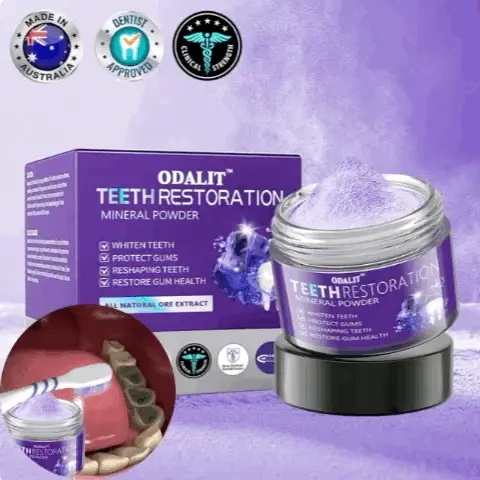
Mineral🔥Restaurador dental - Fórmula avanzada
😟💔 ¿Sigues ocultando tu sonrisa por vergüenza? ✨🦷 Recupera lo que te pertenece: tu seguridad, tu sonrisa... y tu salud bucal. 🛑 Miles de personas ya lo usan con resultados increíbles. ¿Y tú? ¿Vas a seguir con esos dientes apagados… o vas a cambiar tu historia? 💎🪄 ¿QUÉ ES ESTE POLVO MINERAL Y POR QUÉ ESTÁ REVOLUCIONANDO TODO? Este NO es otro producto “blanqueador” más. Este polvo restaurador mineral actúa desde adentro: ✅ Elimina manchas profundas 😬 ✅ Disimula calzas oscuras 🦷 ✅ Refuerza encías sensibles 🌿 ✅ Deja un aliento fresco y limpio 💨💋 ✨ No es maquillaje dental. Es restauración real, diaria y progresiva. 🔥💥 BENEFICIOS QUE LO HACEN ÚNICO 💠 Recupera el brillo natural de tus dientes 🌬️ Neutraliza el mal aliento desde el primer uso 🩹 Ideal para dientes con empastes o deterioro 🧪 Refuerza el esmalte debilitado 🚫 Sin químicos agresivos ni dolor 🪥 Textura suave, apto para uso diario 💜 Libre de peróxidos – 100% seguro 🪥📋 ¿CÓMO SE USA? — RÁPIDO Y PRÁCTICO 1️⃣ Humedece apenas tu cepillo (mejor si es suave) 2️⃣ Toca ligeramente el polvo con las cerdas 3️⃣ Cepilla 2 a 3 minutos suavemente 4️⃣ Enjuaga, sonríe… y prepárate para el cambio 🪄😁 🔁 Úsalo 1 o 2 veces al día 💬🌟 TESTIMONIOS REALES DESDE TODA COLOMBIA ⭐ Camilo C. – Bogotá, D.C. “Mis dientes estaban manchados desde hace años. ¡Ahora me brillan sin esfuerzo!” ⭐ Carlos A. “Soy fumador y este polvo me devolvió el blanco que pensé perdido. ¡Funciona!” ⭐ Marcela G. – Cali “Tenía calzas oscuras que me hacían sentir insegura. Ahora casi ni se notan.” ⭐ Julián R. – Barranquilla “Hasta mi odontólogo me preguntó qué estaba usando. ¡Esto es mágico!” ⭐ Valentina M. – Bucaramanga “Mi aliento, mis encías, mis dientes… ¡Todo ha mejorado!”
Brand: Raffezi
Category: Health & Beauty > Personal Care > Oral Care > Teeth Whiteners > Whitening Powder